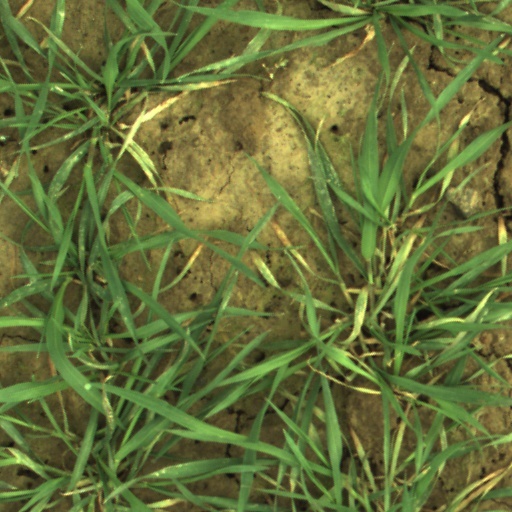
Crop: wheat